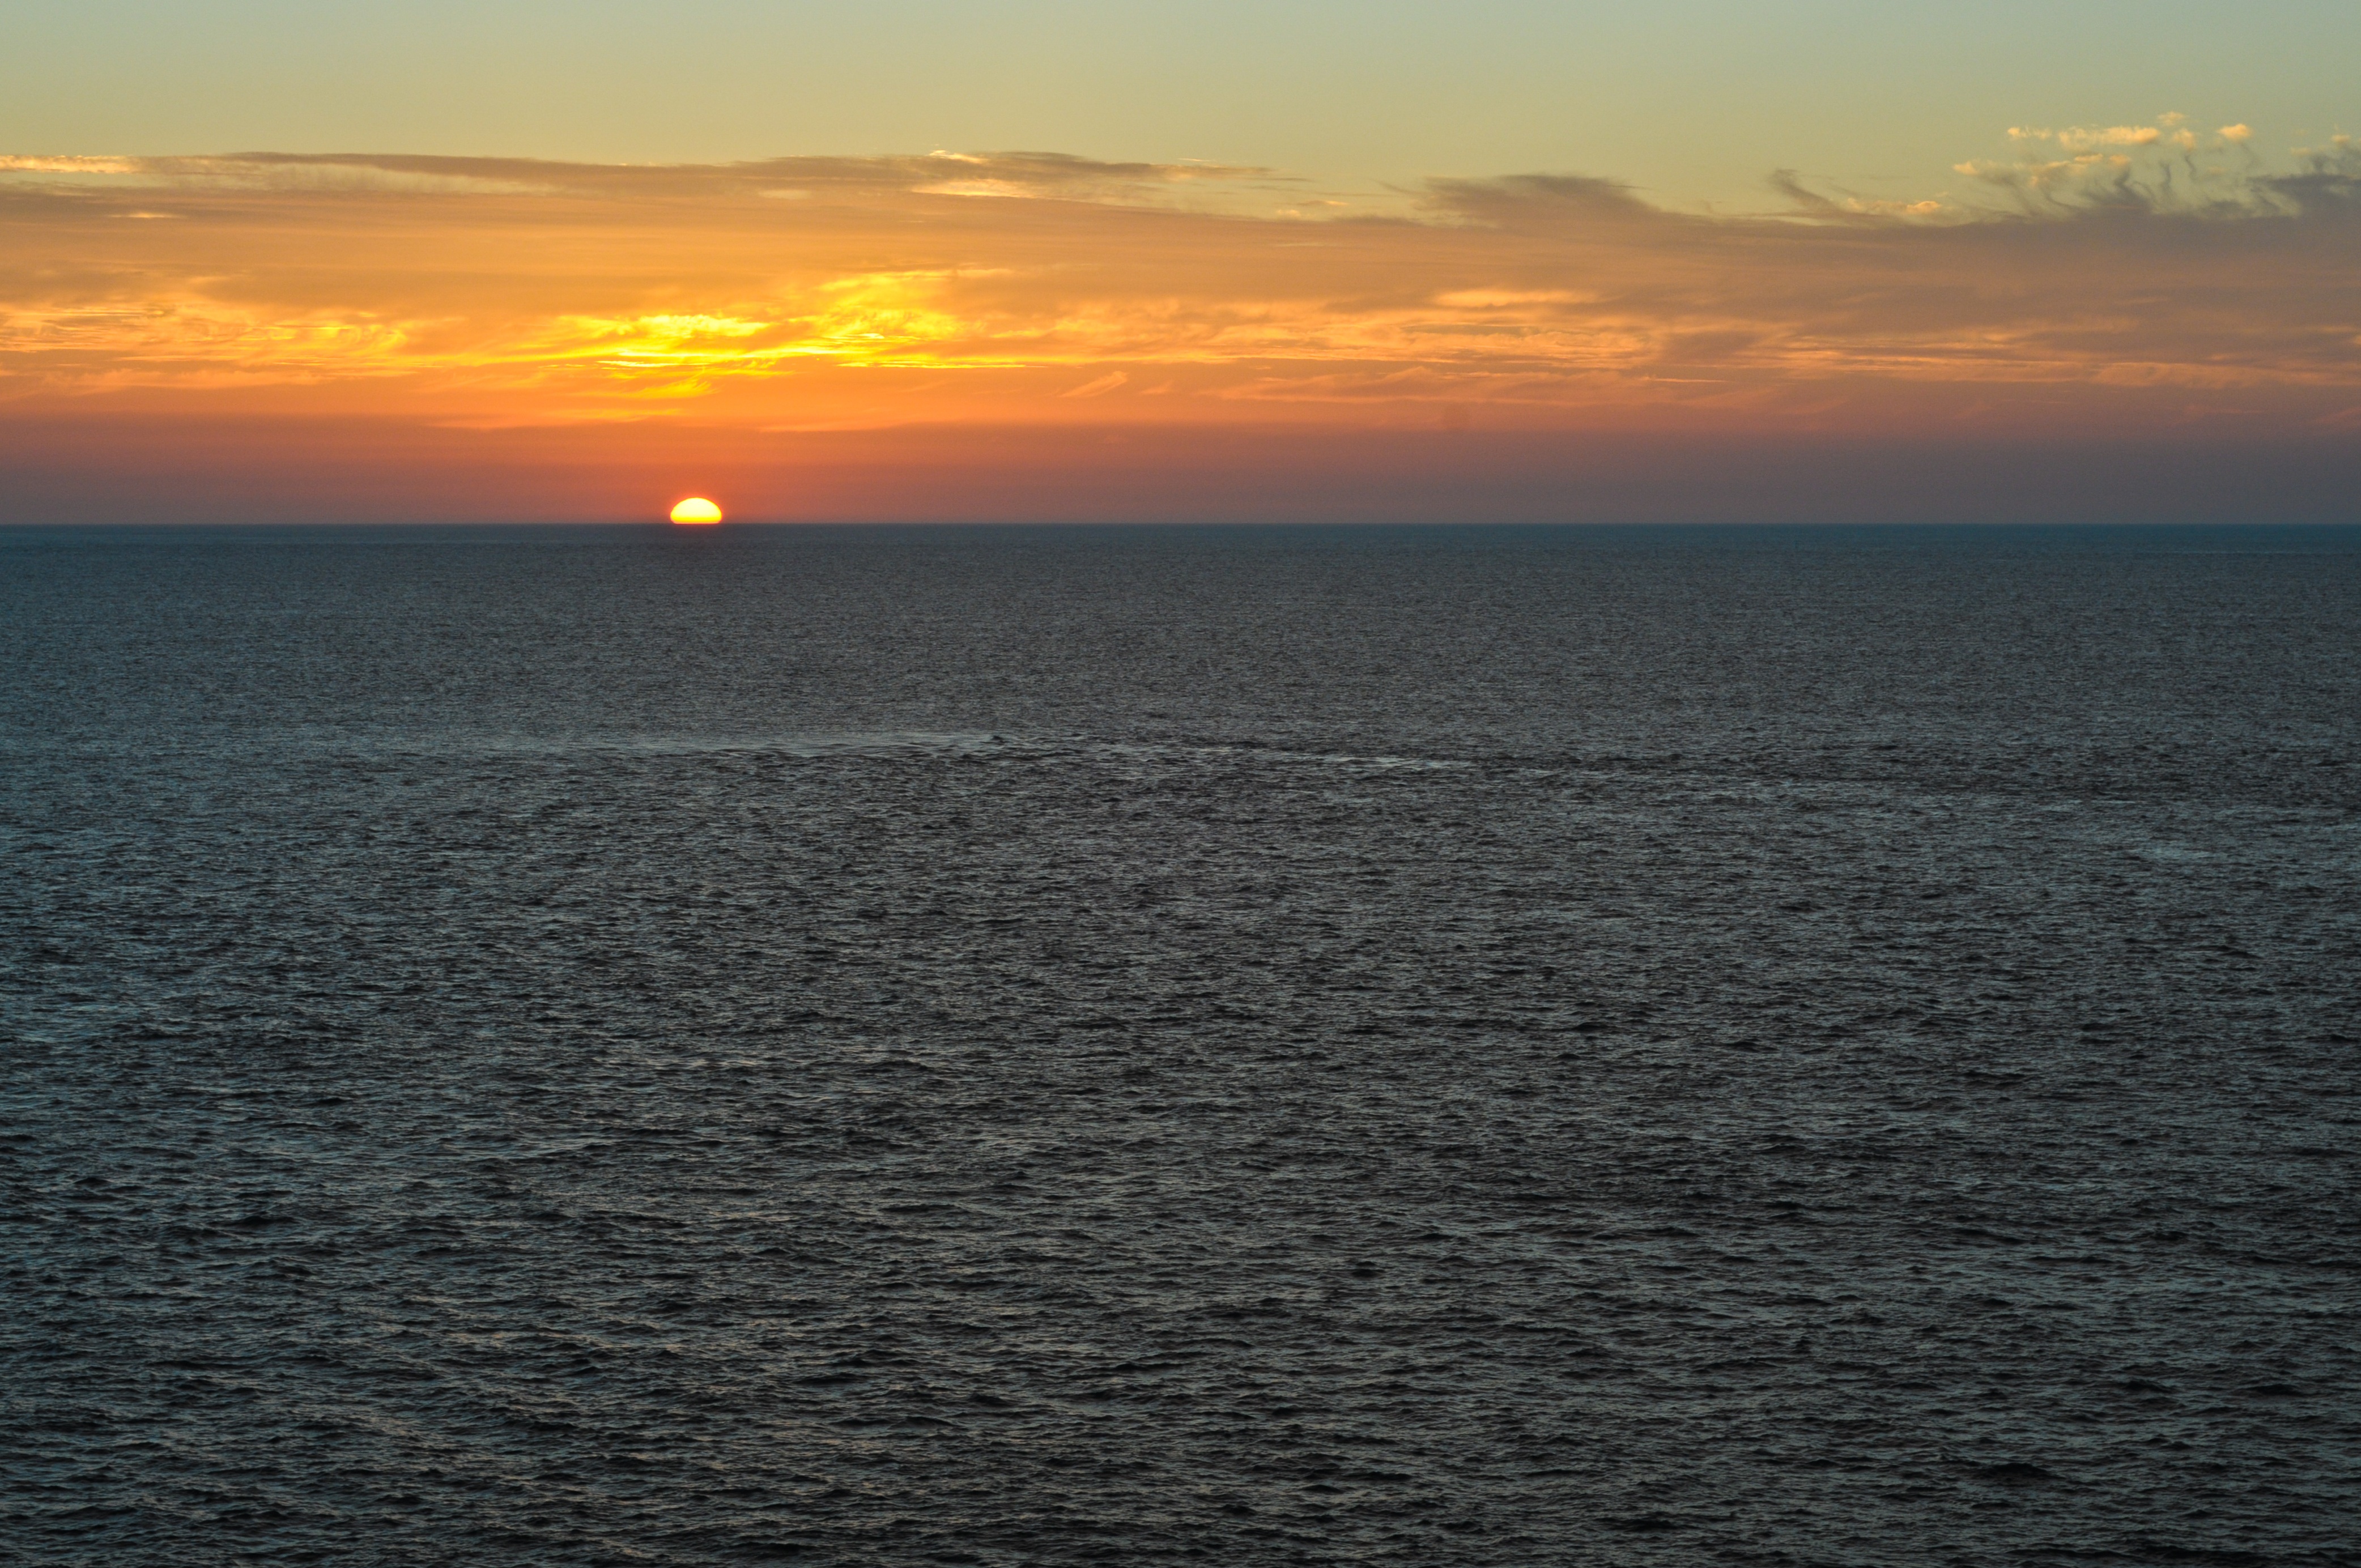
horizon, sea, ocean, sunrise, coast, sunset, shore, dawn, cloud, afterglow, dusk, bay, wave, wind wave, cape